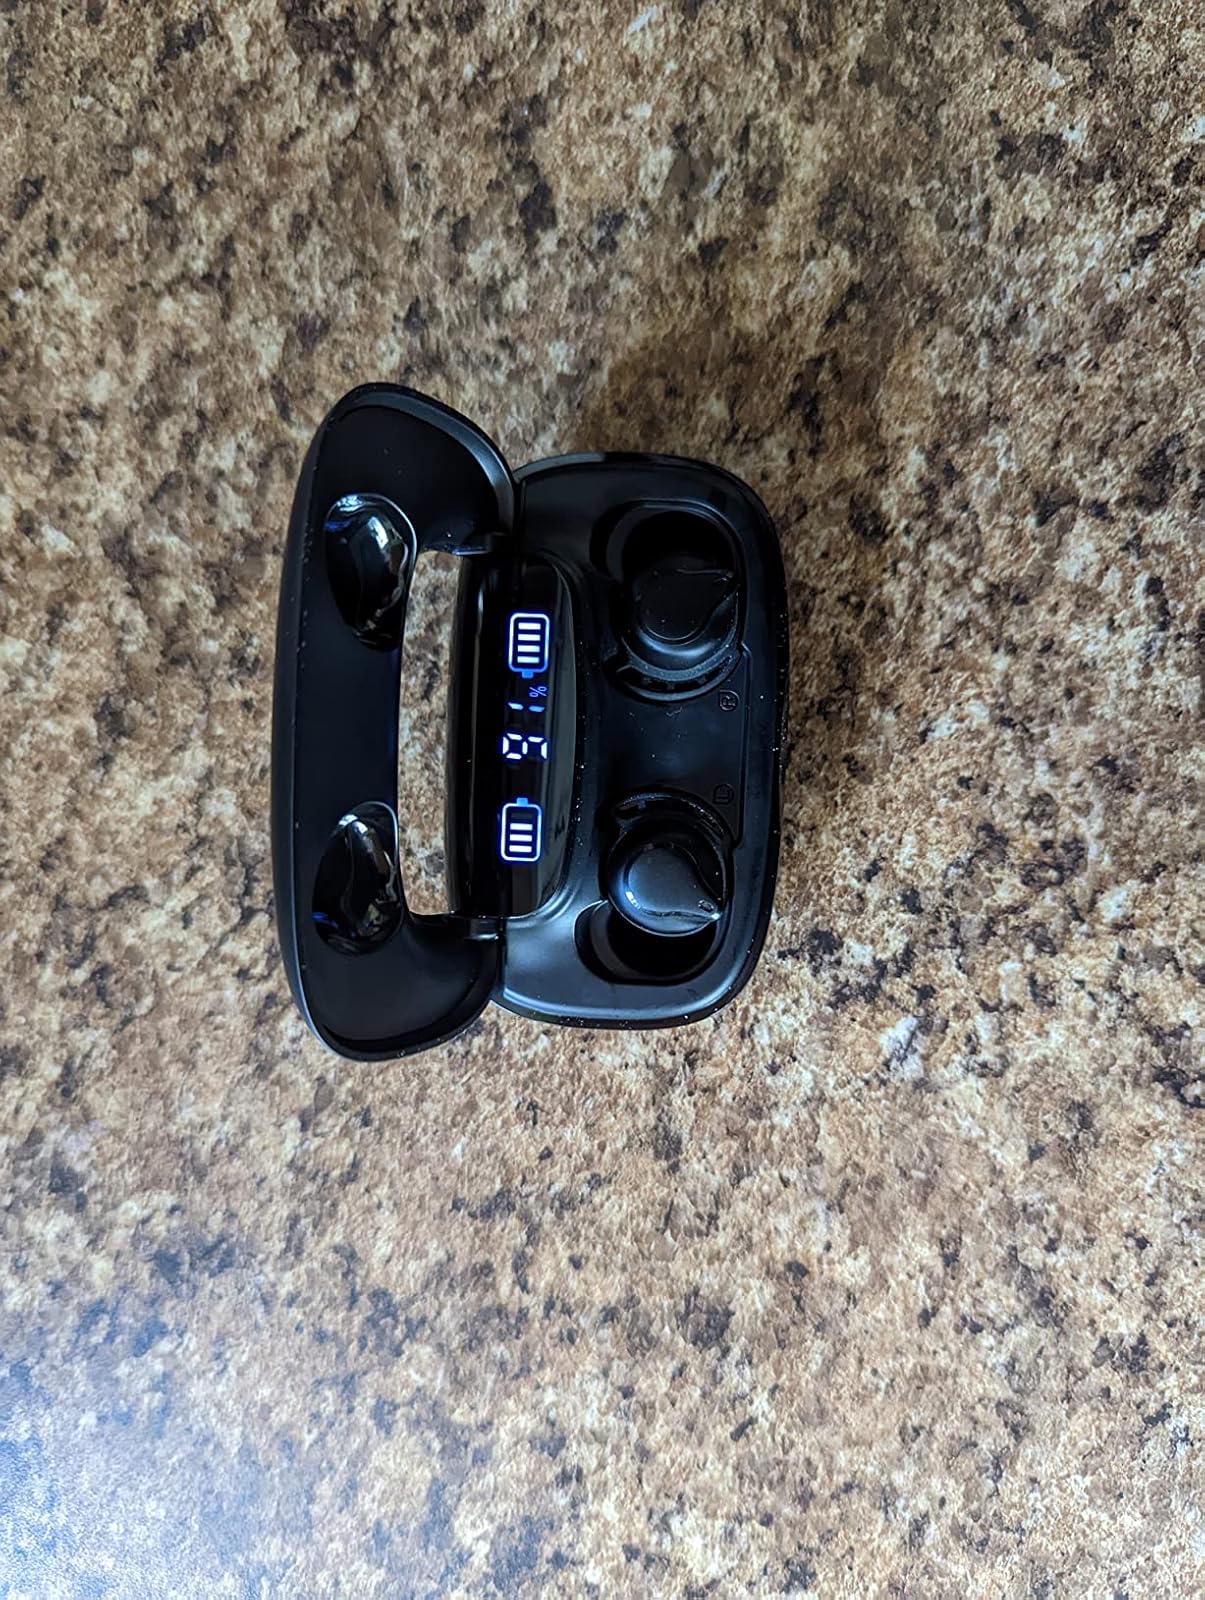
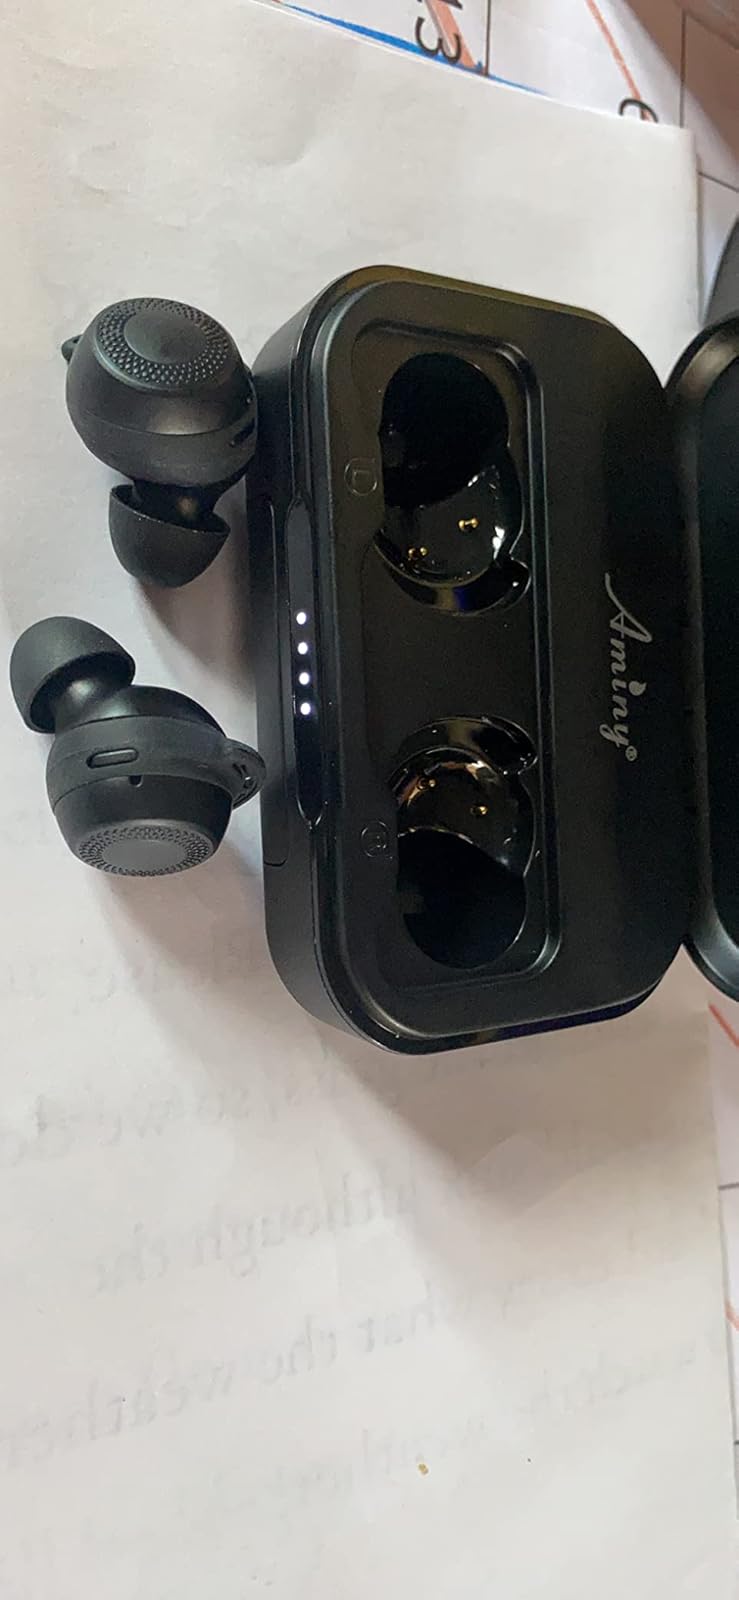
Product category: earbuds
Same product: no